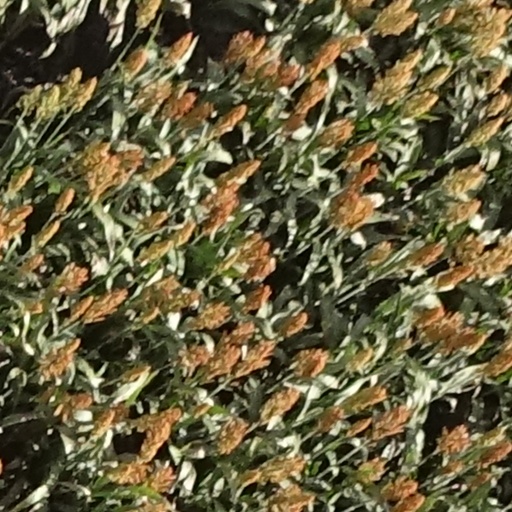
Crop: sorghum